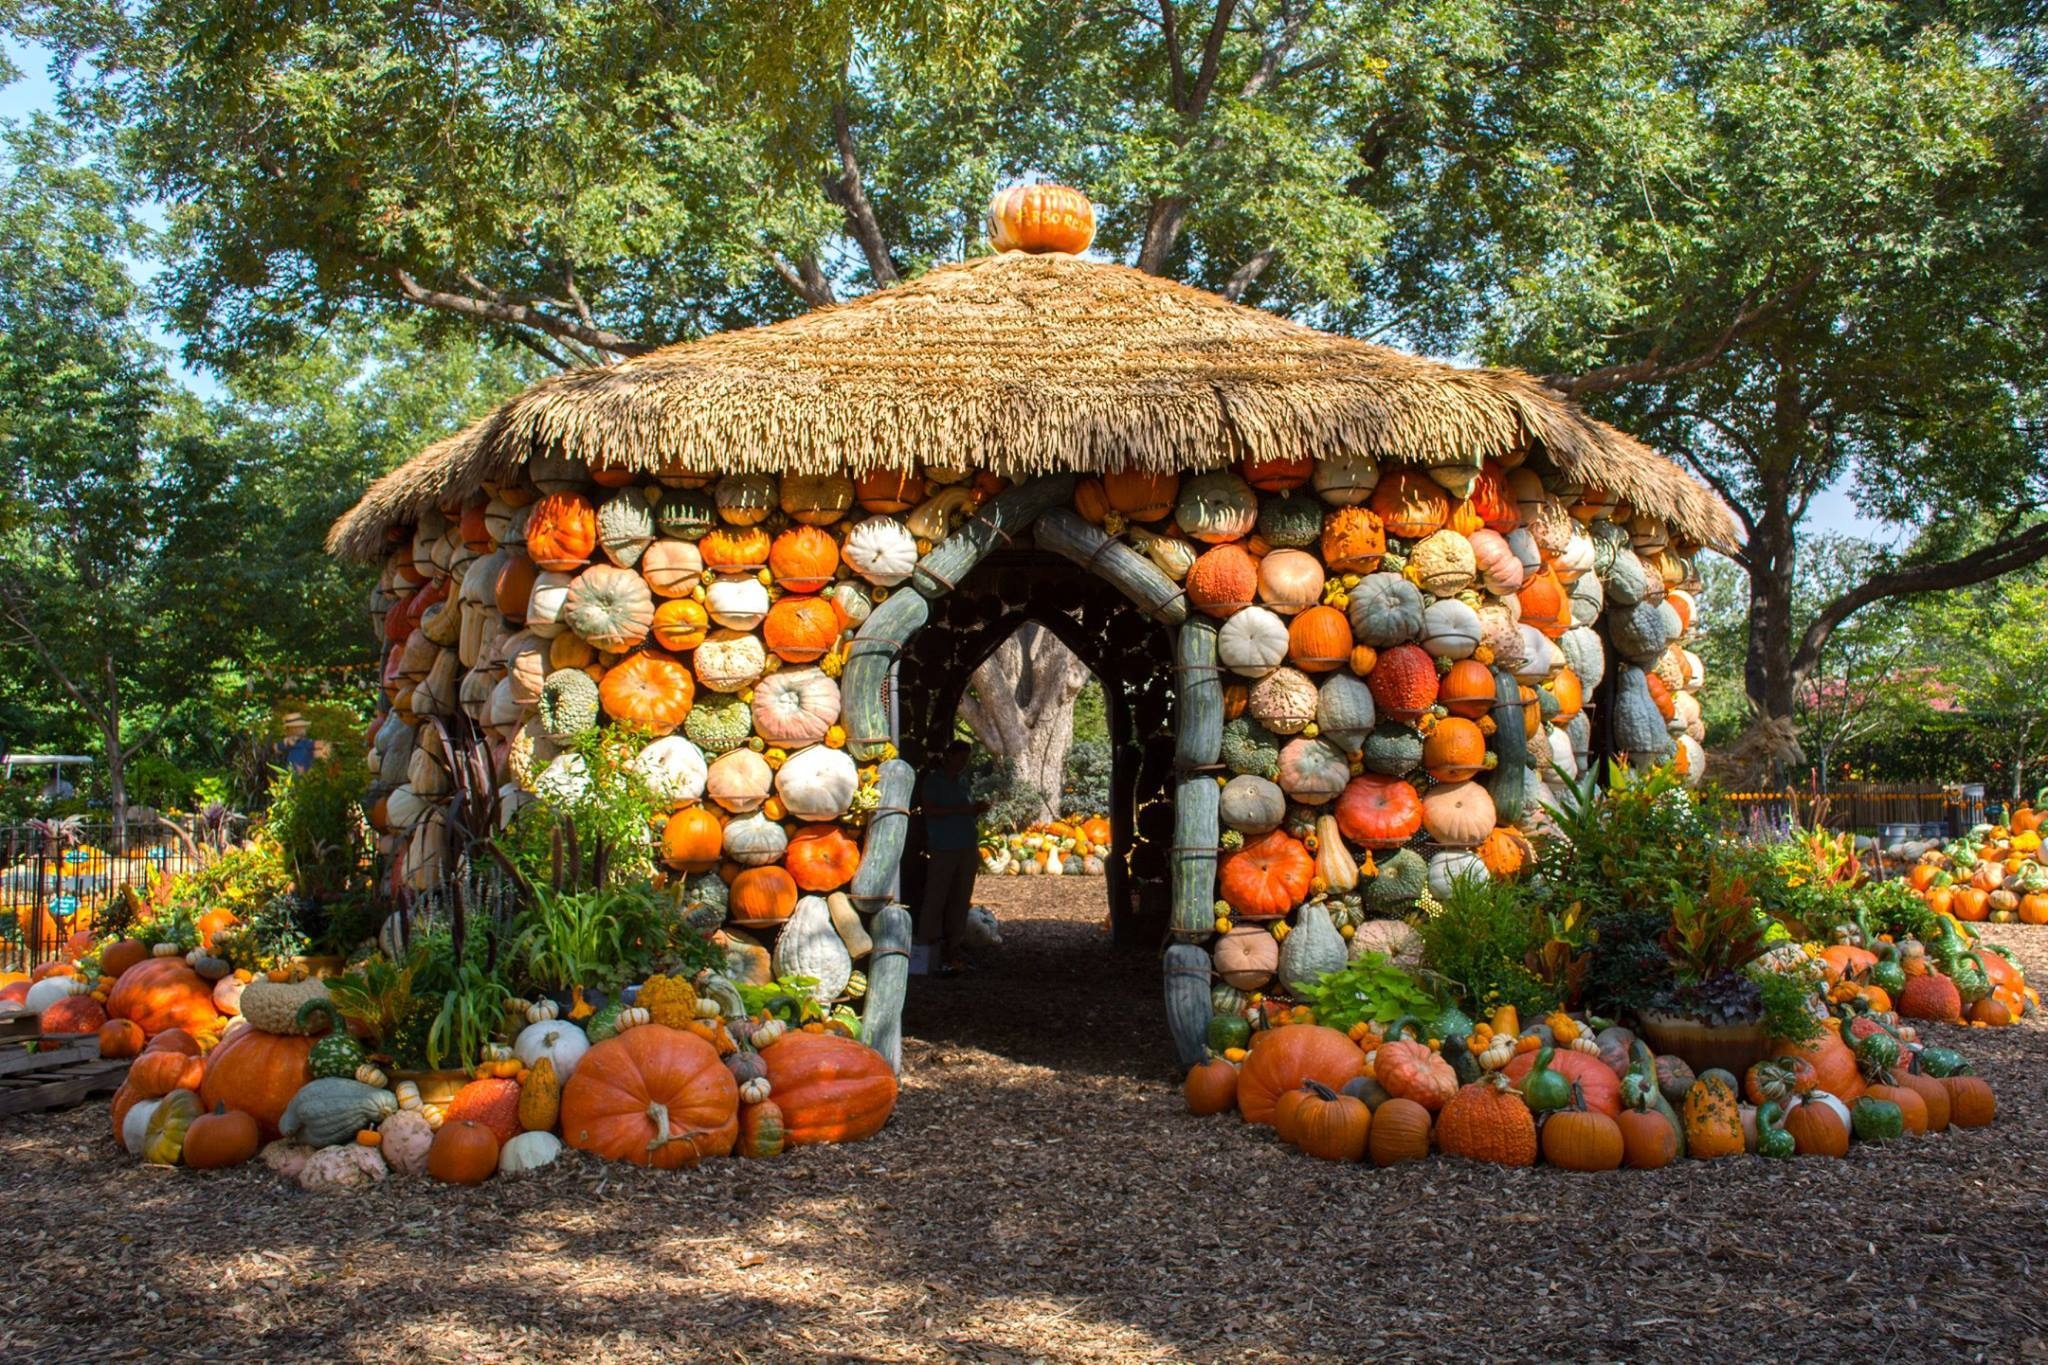
house, fall, scenic, autumn, pumpkin, colorful, garden, outdoors, american, texas, dallas, pumpkins, arboretum, gourds, man made object